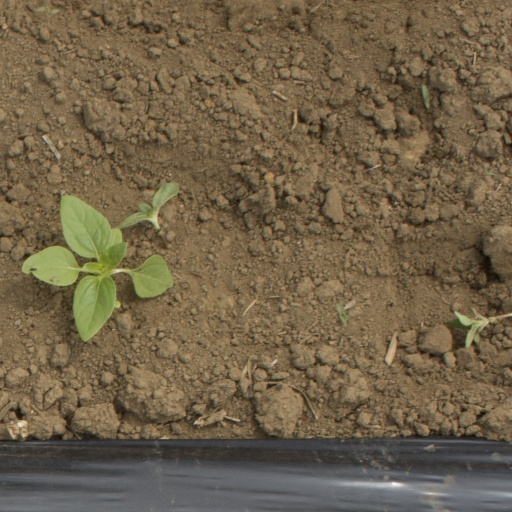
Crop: Jerusalem artichoke